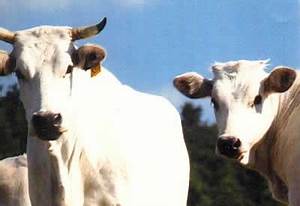
Label: mucca